Stege Town Hall

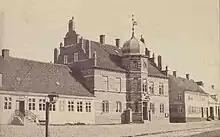
Stege Town Hall, c. 1890.

In the 15th century Stege's town hall was located at the end of Storegade. It was destroyed by Swedish troops in 1659 and subsequently demolished. It is not clear when a new town hall was built.